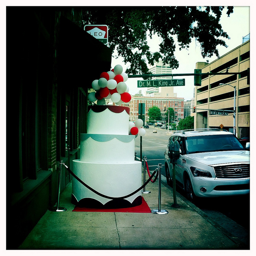
A large multi layered cake sitting on a sidewalk.
A large birthday cake form placed on the sidewalk
A three tier cake with red and white balloons on it.
An enormous wedding cake is roped off on a sidewalk.
The large sculpture of a cake  has been decorated with balloons.